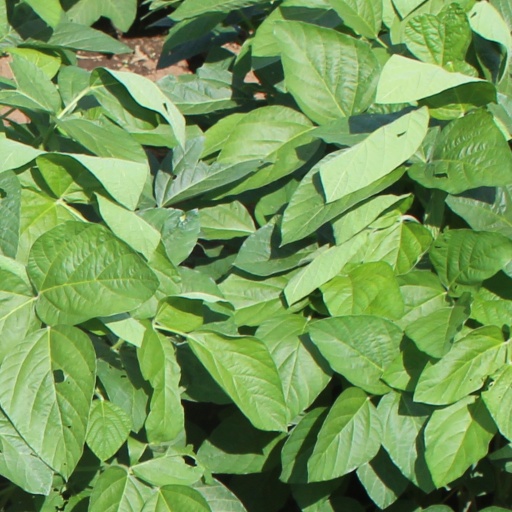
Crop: soybean